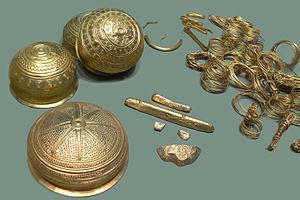
Le trésor d'Eberswalde est un ensemble de 81 bijoux en or de l'âge du bronze représentant un poids de 2,59 kg. C'est le dépôt de bijoux préhistorique le plus important jamais trouvé en Allemagne, et il est considéré comme l'un des vestiges archéologiques les plus importants pour l'histoire de l'âge du bronze en Europe centrale. Butin de guerre des Soviétiques lors de la chute de Berlin, ces vestiges archéologiques sont aujourd'hui toujours détenus par la Russie.